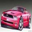
Label: automobile